Thomas Bayley Potter

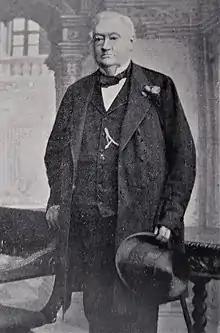
Thomas Bayley Potter

Thomas Bayley Potter DL, JP (29 November 1817 – 6 November 1898) was an English merchant in Manchester and Liberal Party politician.